Dan Wool

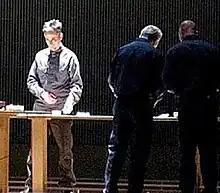
Dan Wool performing in "Longplayer" 2010

Dan Wool is an American composer and sound designer based in San Francisco. He is known for his work across feature films, television, themed entertainment, dance, and experimental installations. Wool has composed music for over 45 feature films and numerous television projects, and was a longtime member of the soundtrack group "Pray for Rain".